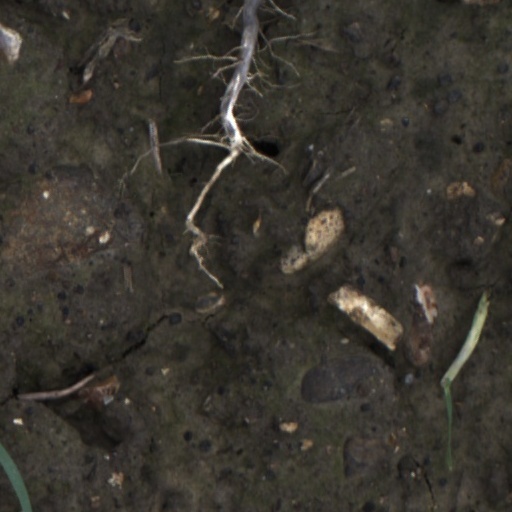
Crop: wheat